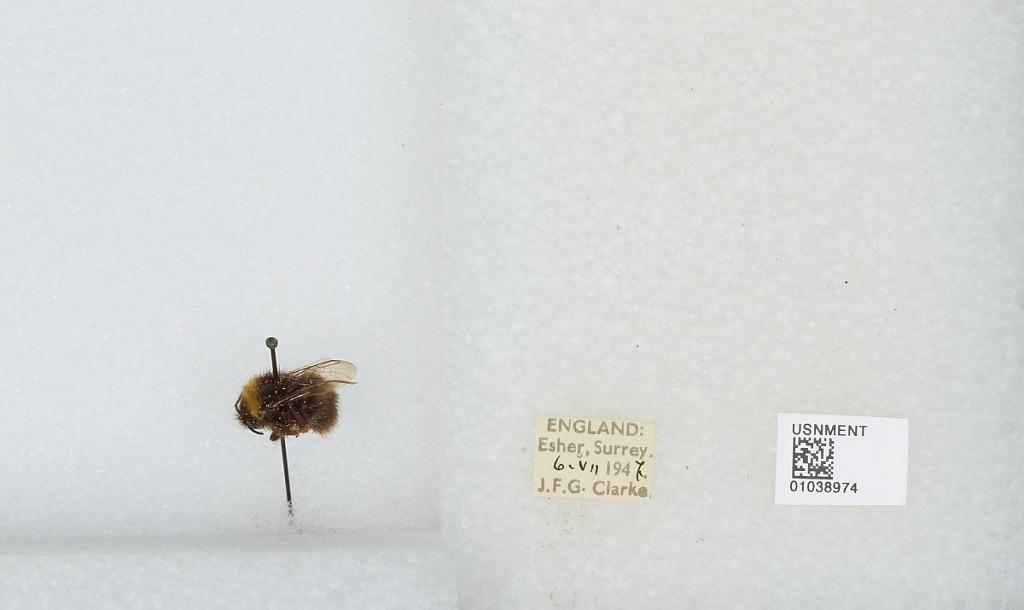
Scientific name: Bombus (Pyrobombus) pratorum (Linnaeus)
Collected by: J. Clarke
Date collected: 1947-7-6
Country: United Kingdom
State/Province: England
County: Surrey
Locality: Esher
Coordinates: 51.3691, -0.365